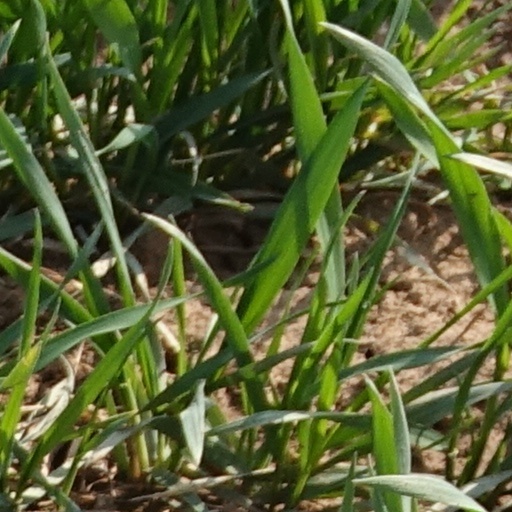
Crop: wheat